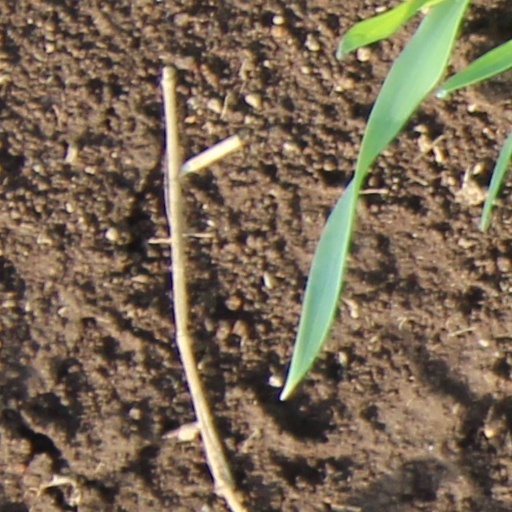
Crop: wheat